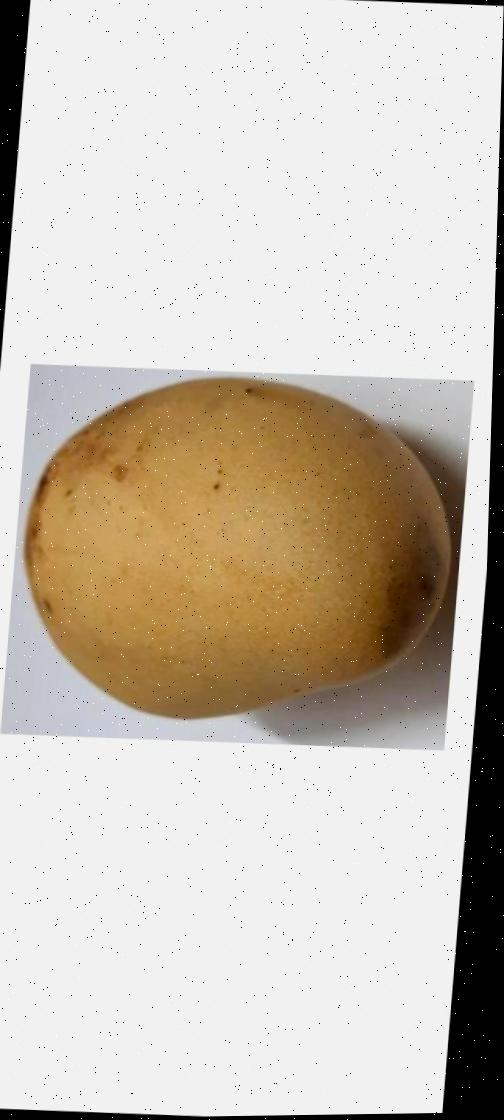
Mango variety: Katimon